Archaeology of Samoa

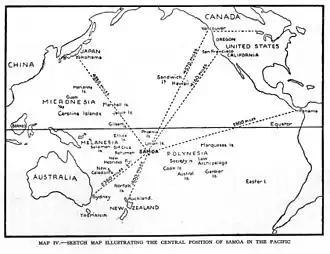
Sketch map showing the central location of the Samoa Islands in the Pacific.

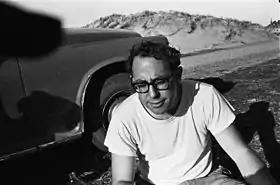
Roger Curtis Green, a leading archaeologist in Samoa (1964 photo in New Zealand)

Archaeology of Samoa began with the first systematic survey of archaeological remains on Savai'i island by Jack Golson in 1957. Since then, surveys and studies in the rest of Samoa have uncovered major findings of settlements, stone and earth mounds including star mounds, Lapita pottery remains and pre-historic artifacts.